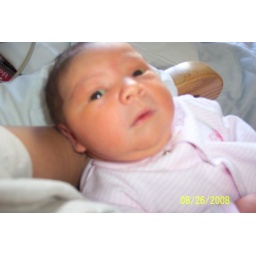
Olivia in her pink outfit getting ready to go home